Carbondale Pioneers

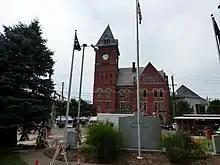
(2012) Carbondale City Hall. National Register of Historic Places. Carbondale, Pennsylvania

The Carbondale Pioneers played minor league home games at Russell Park. Today, Russell Park is still in use as a public park with a baseball field. The park is located at 1112 Russell Street in Carbondale, Pennsylvania.